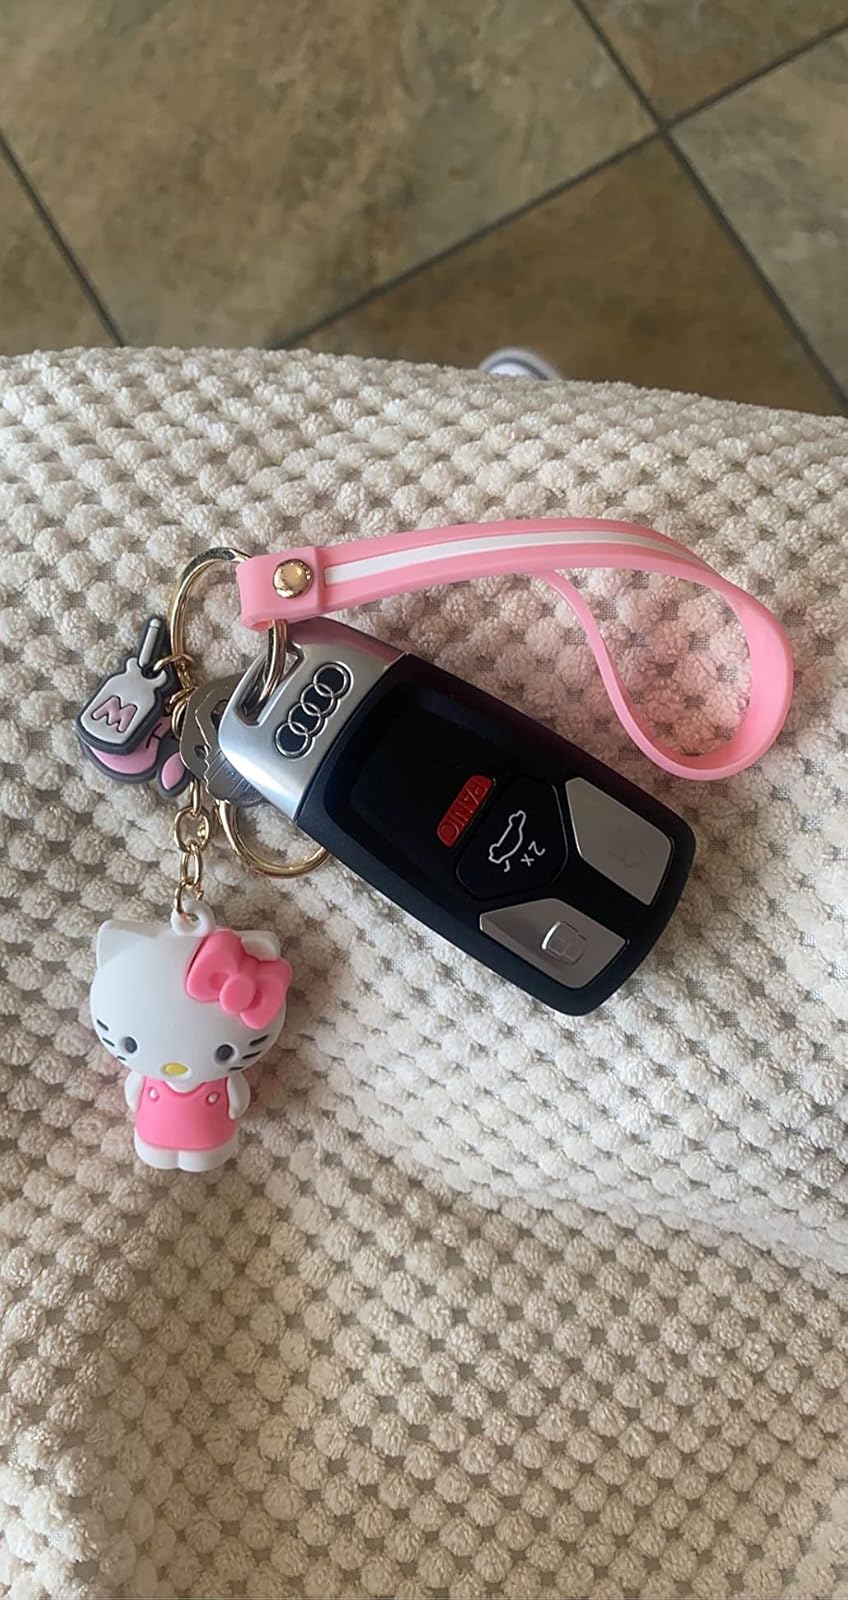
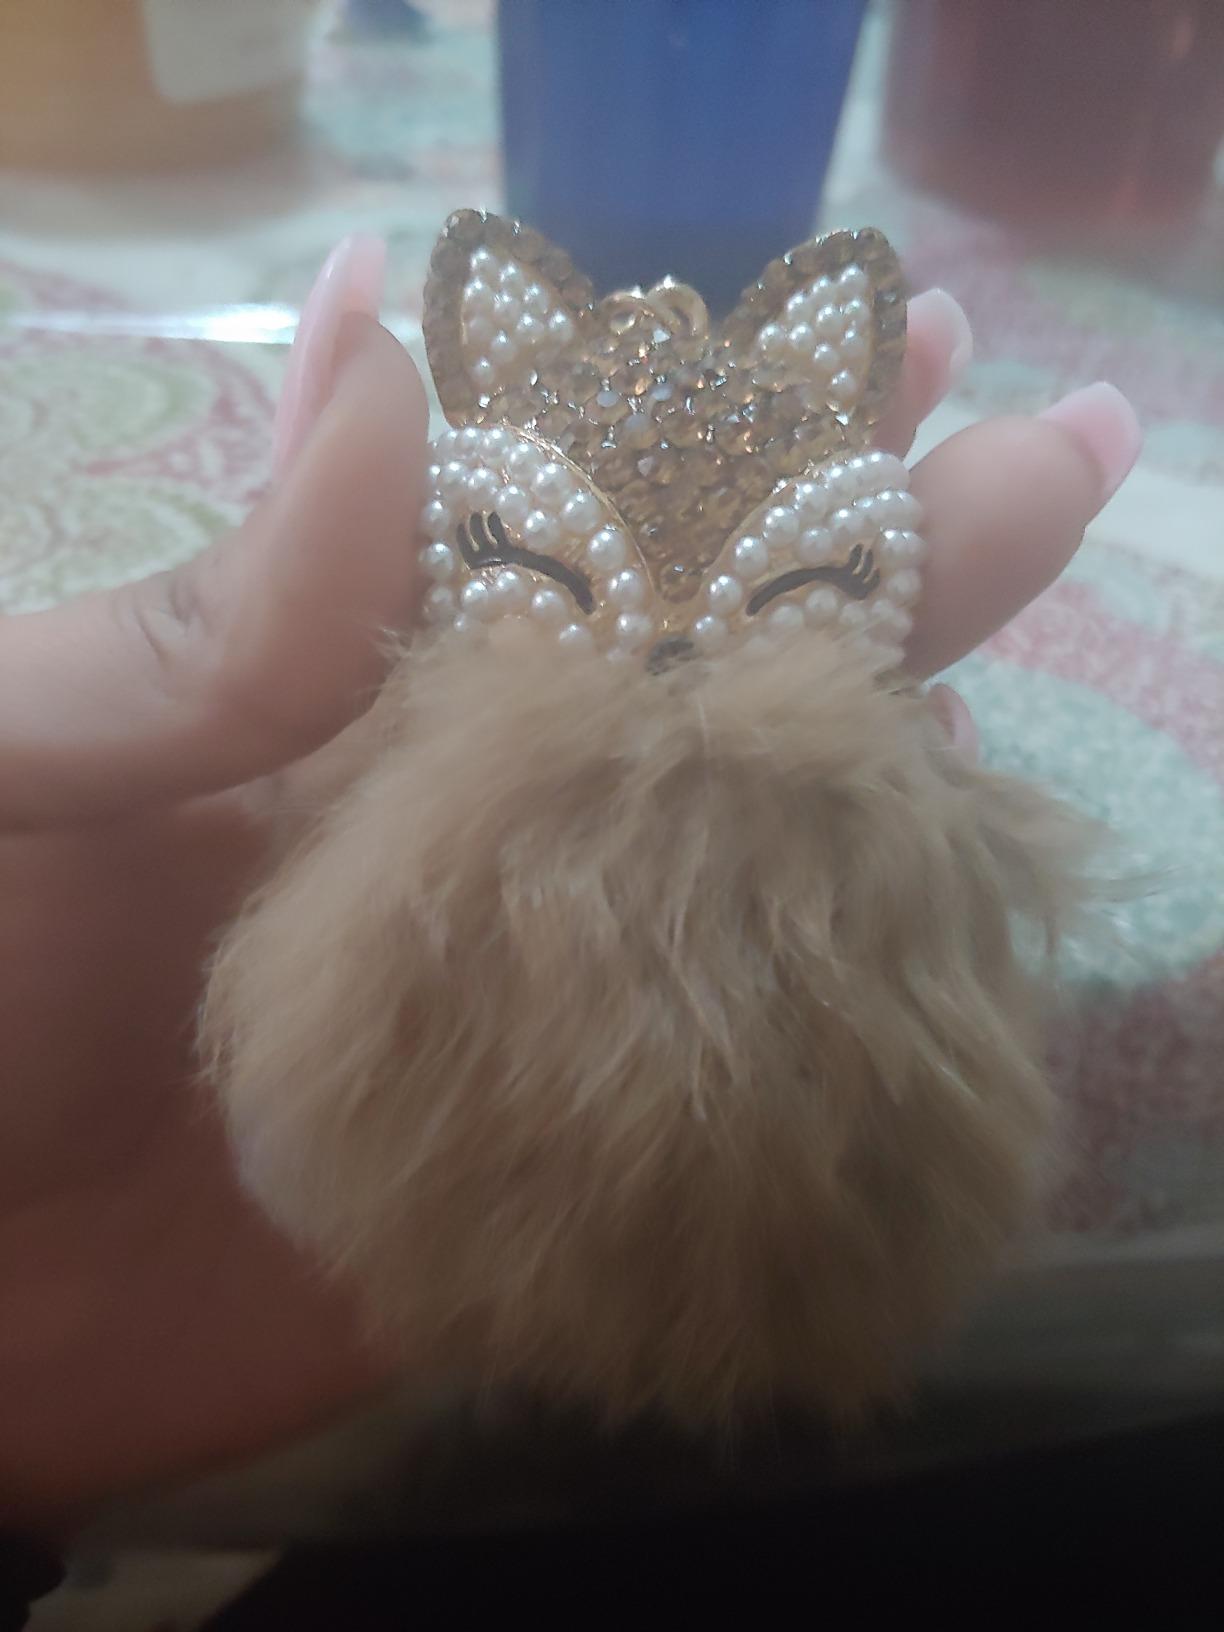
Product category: accessories_keychain
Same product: no